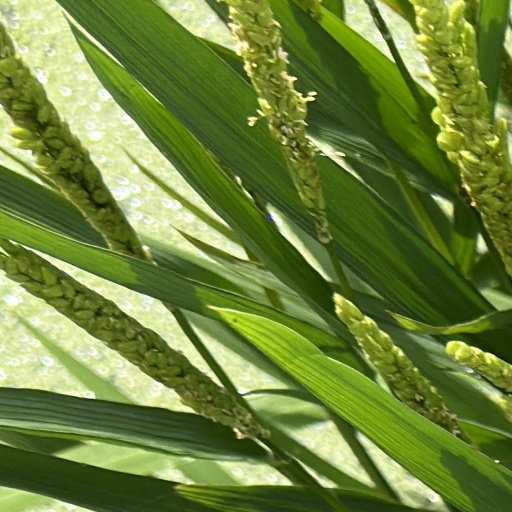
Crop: rice